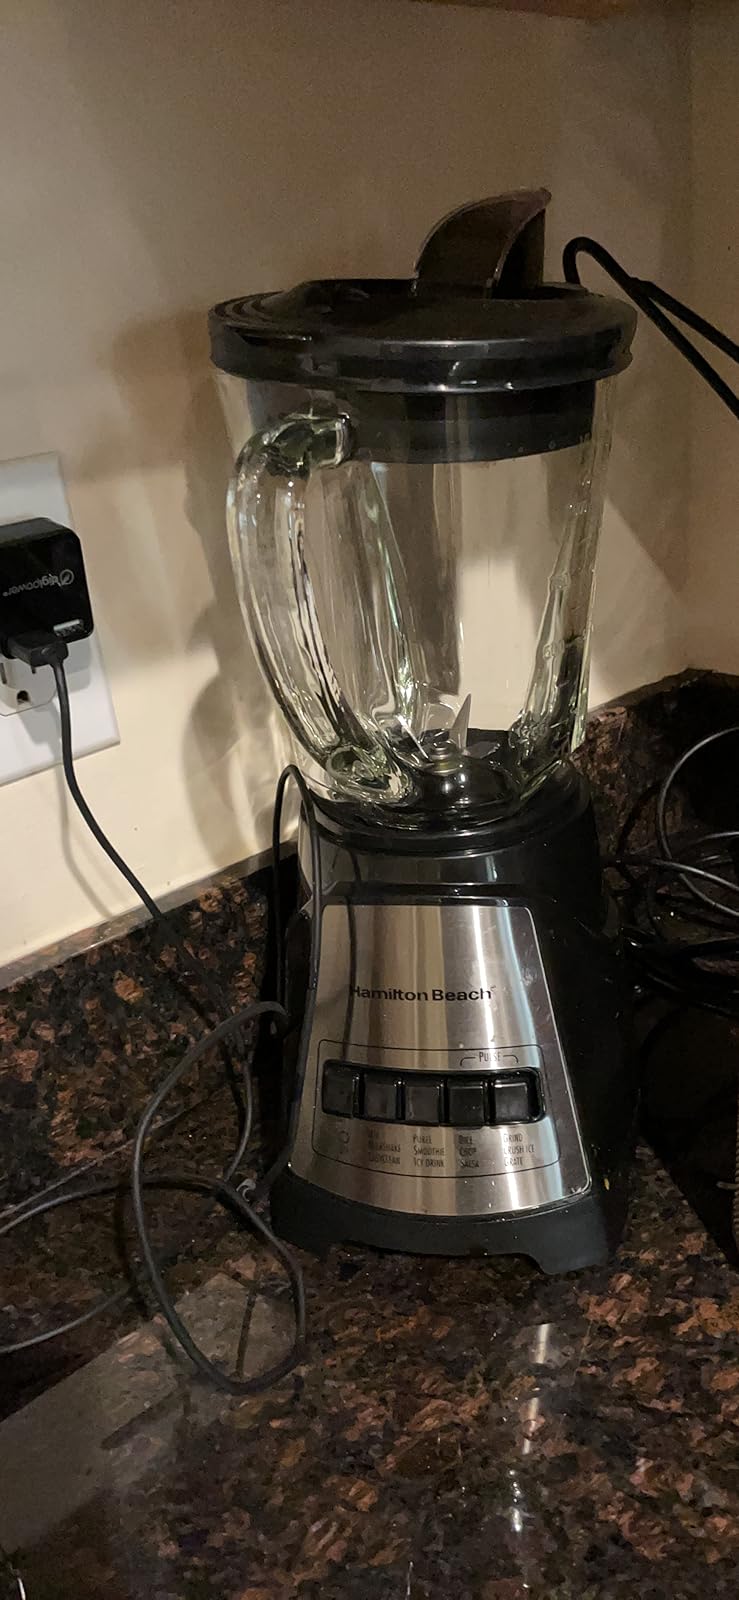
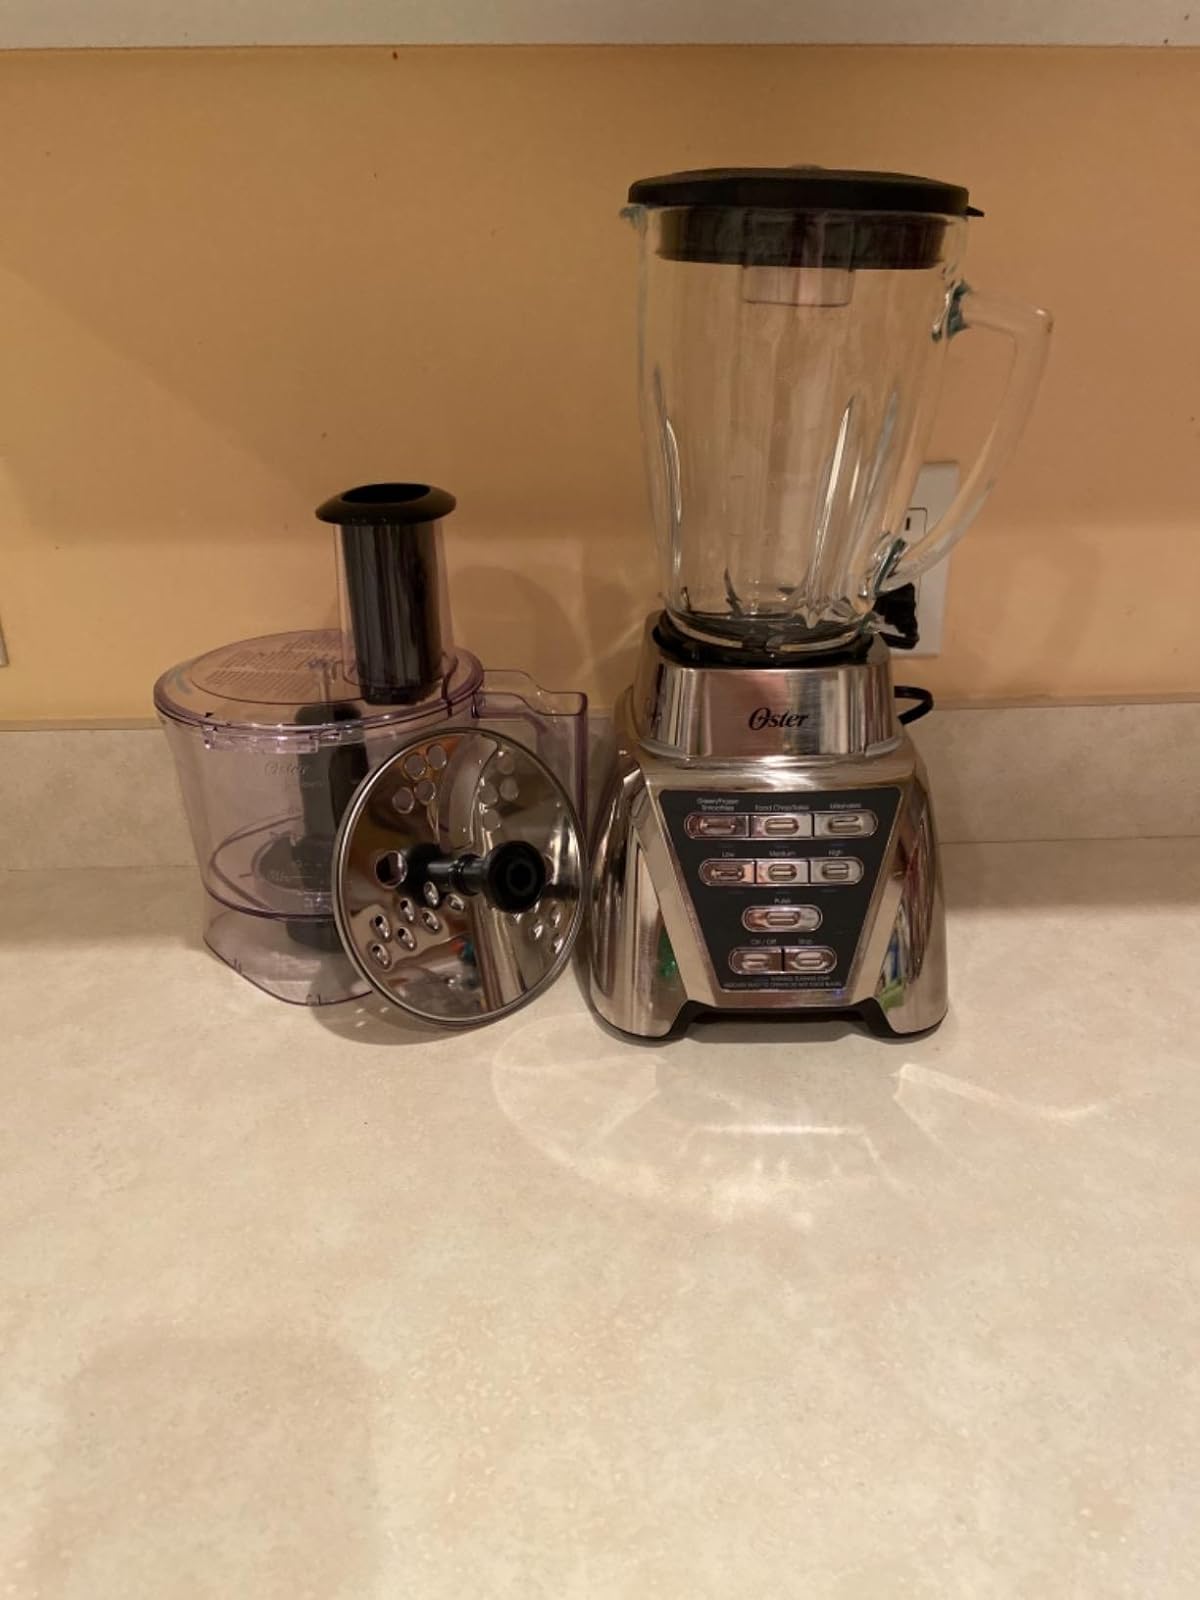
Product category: items_blender
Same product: no